Pet door

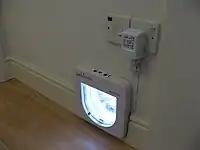
A microchip-enabled, selective-access cat and small dog door running through a wall

Several types of pet doors that allow selective access are available. The advantages of this type of pet door over simpler models are improved weather resistance, and home security against strays and other unwanted animals. Some use a permanent magnet mounted on the pet's collar to activate a matching electromagnetic mechanism that unlatches the door panel when the magnet comes within range; several pets can be fitted with collars that match the same door. Pet doors with infrared locks open only when a collar-mounted device transmits the correct code to the latch's receiver, allowing owners to have multiple flaps that different pets can use, e.g. a small cat flap to the back yard and a large dog door accessing a dog run. Either type can be used to selectively allow one pet outside access, while denying it to another (e.g., an ill animal that needs to stay indoors).